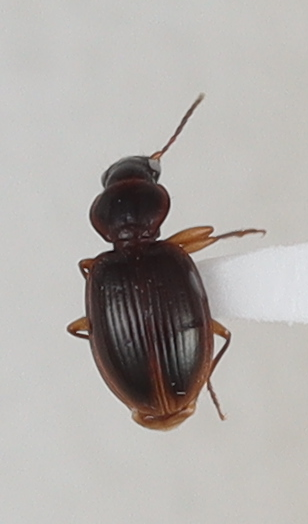
Scientific name: Mecyclothorax discedens
Plot: 4
Trap: E
Collected: 20200804